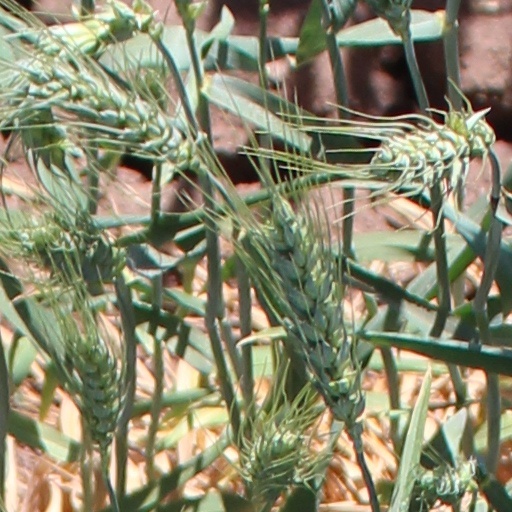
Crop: wheat